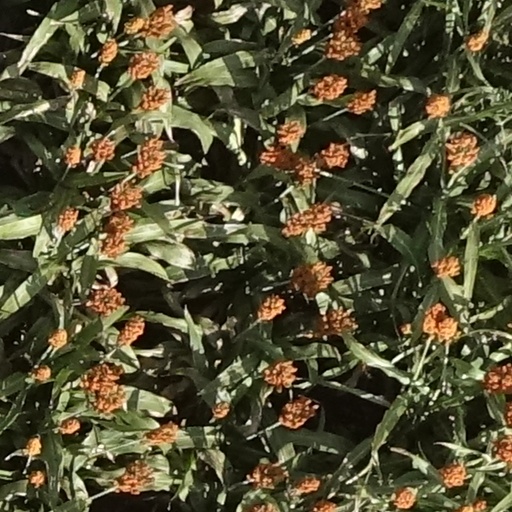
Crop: sorghum